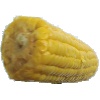
Label: Corn 1